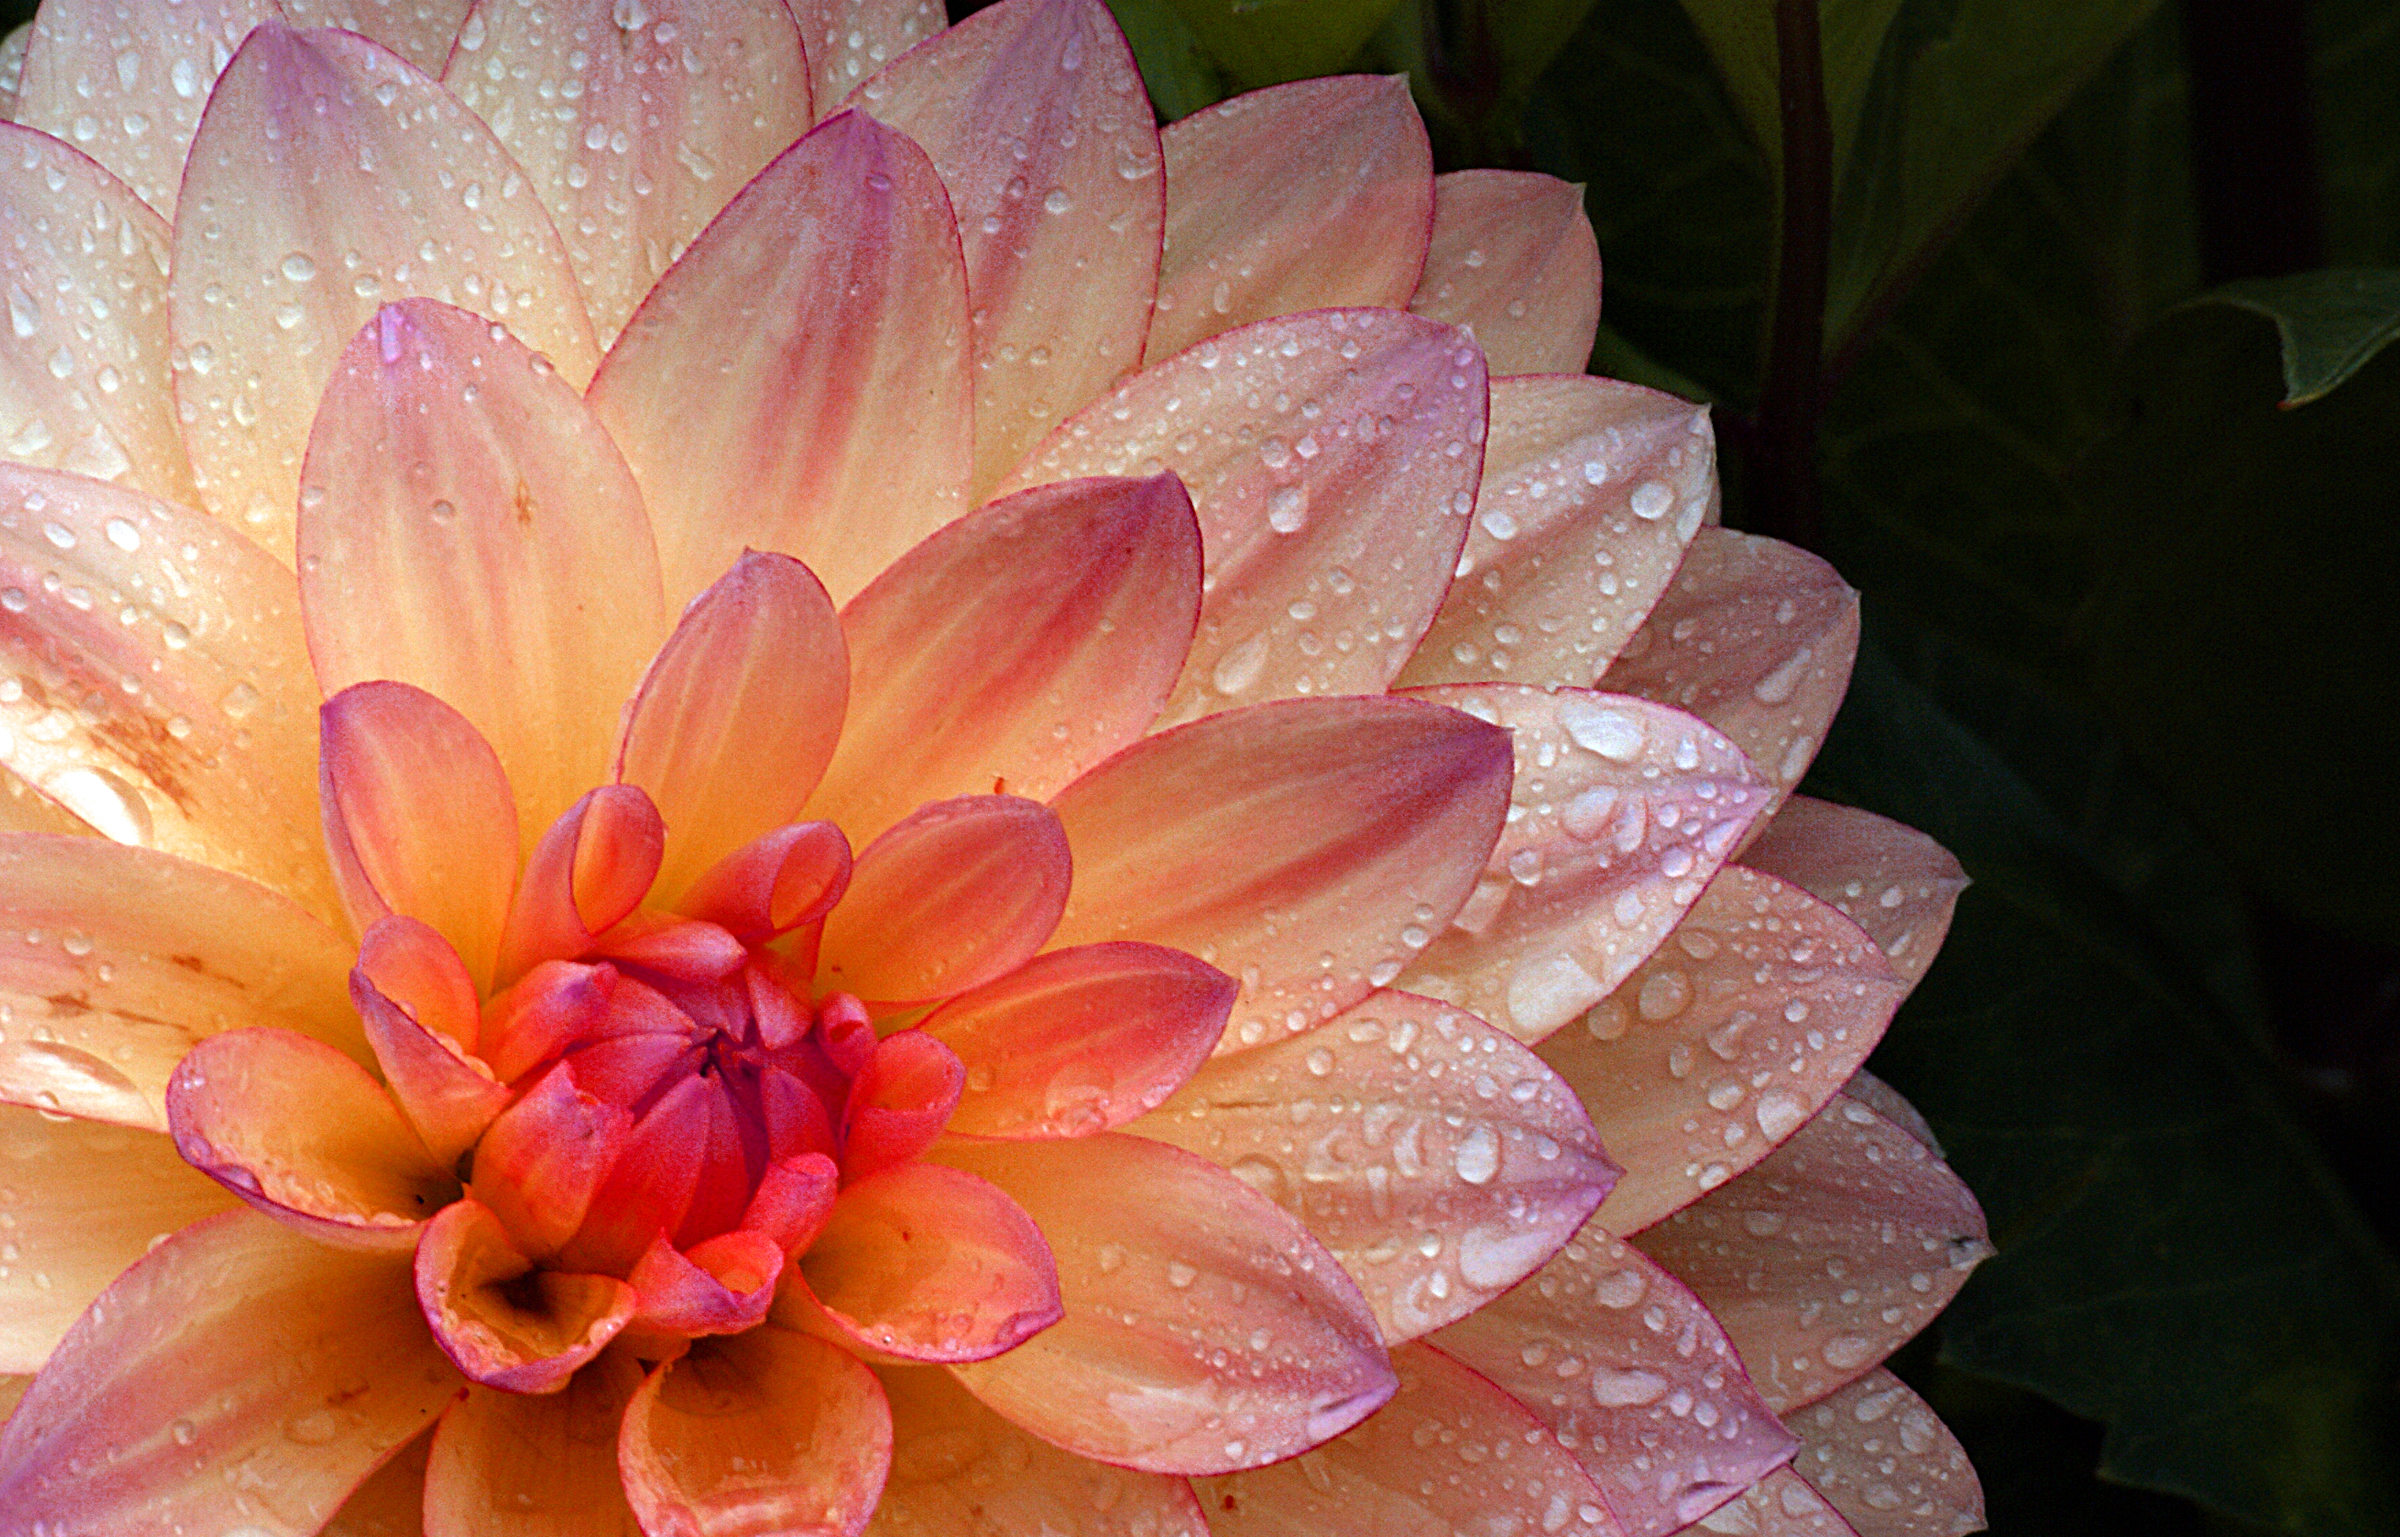
blossom, plant, flower, petal, floral, botany, pink, sacred lotus, aquatic plant, flora, flowers, dahlia, gardening, petals, lotus, sonydslra300, floristry, macro photography, flowering plant, daisy family, land plant, lotus family